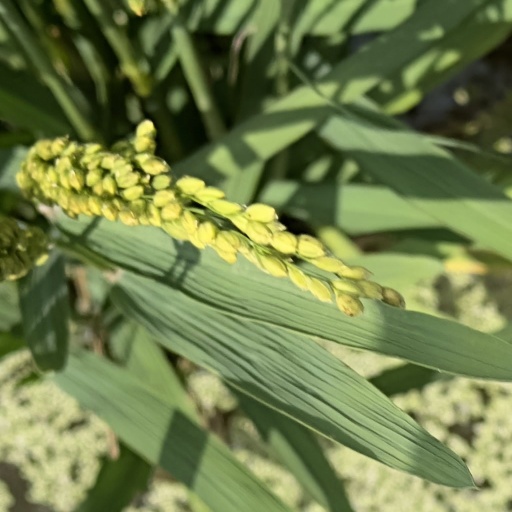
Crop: rice